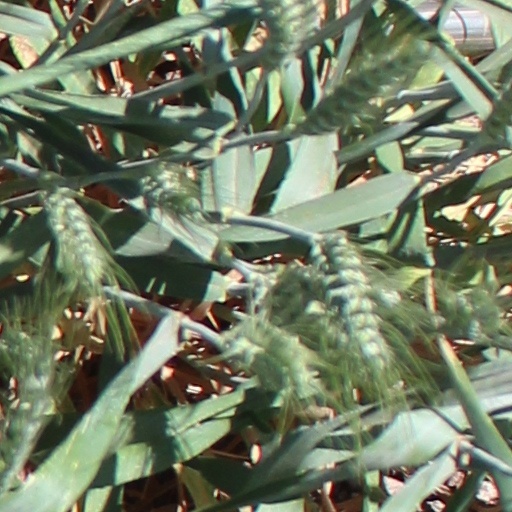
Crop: wheat